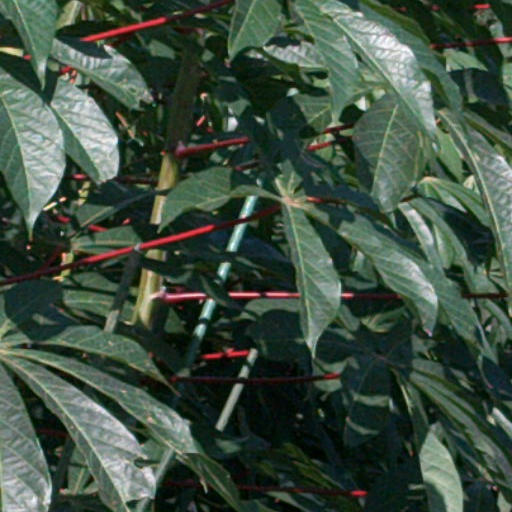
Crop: cassava